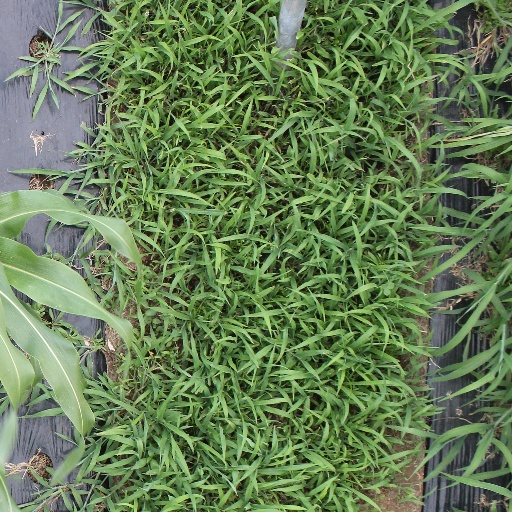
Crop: sorghum